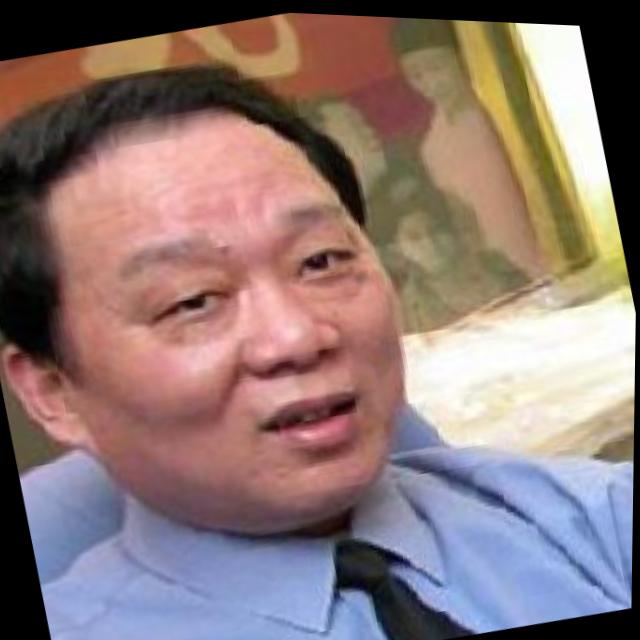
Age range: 45-64